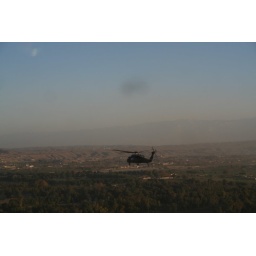
The ground scenery is really beautiful in the river valleys.